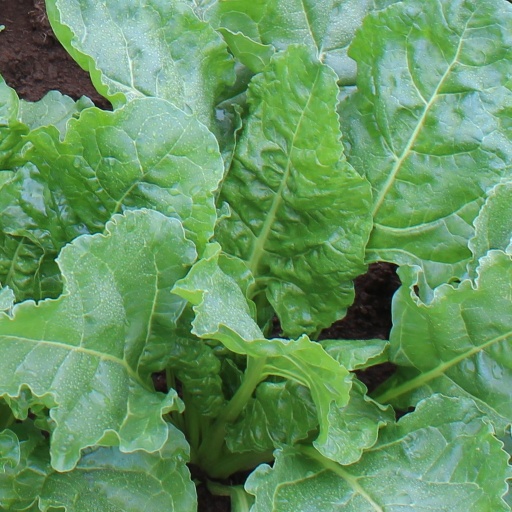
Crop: sugar beet